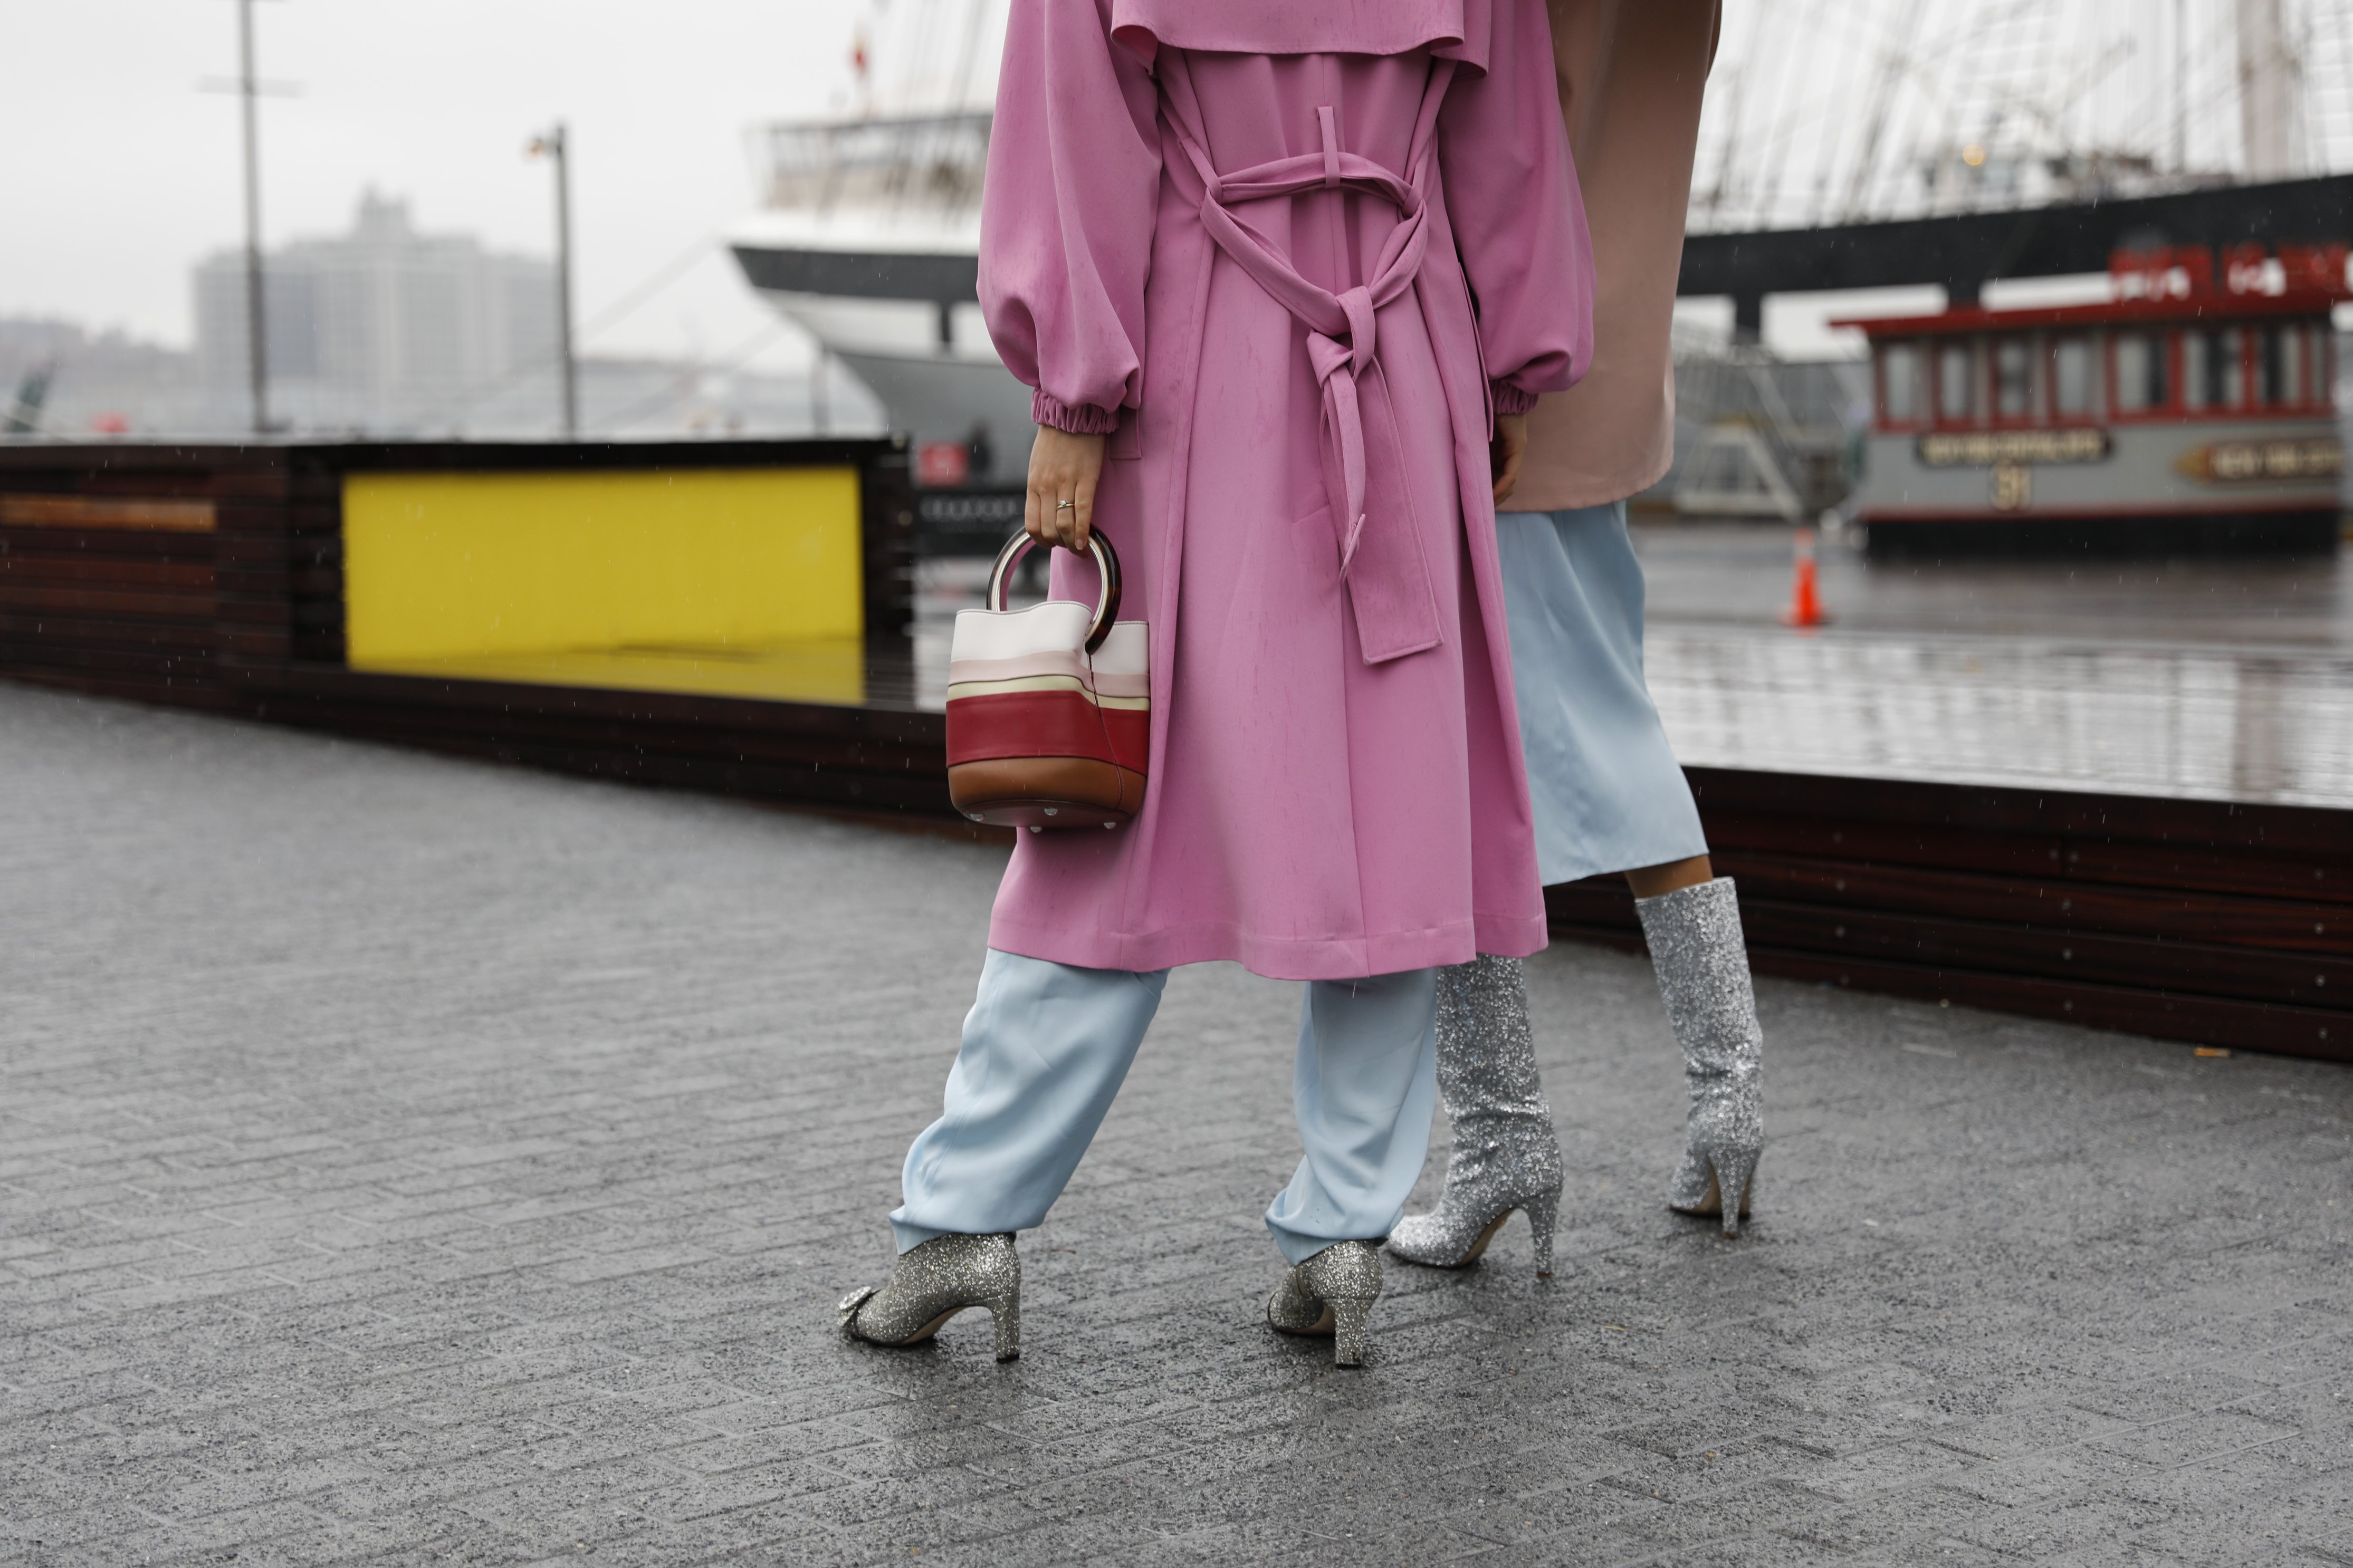
pink, street fashion, clothing, trench coat, coat, outerwear, snapshot, fashion, footwear, raincoat, leg, overcoat, walking, shoe, rain, fashion accessory